Answer in natural language. Which point is closer to the camera taking this photo, point A  or point B? Choose between the following options: A or B
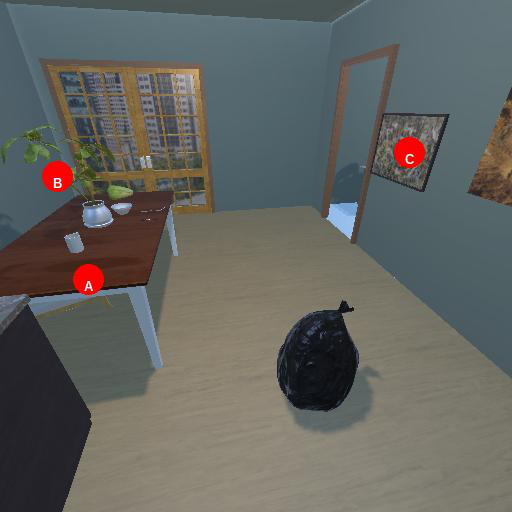
<answer>B</answer>